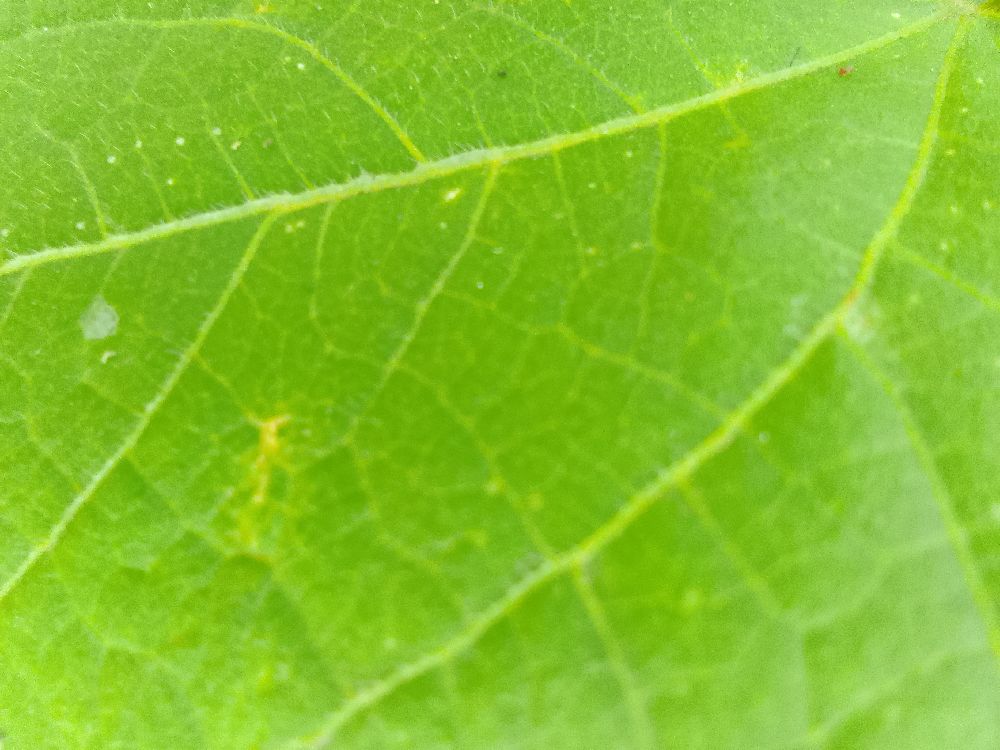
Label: healthy